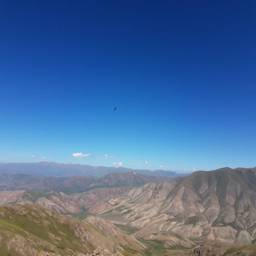
an eagle flying over the mountains .